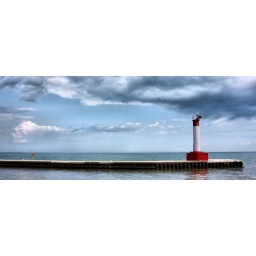
The Oakville lighthouse pier against an interesting sky